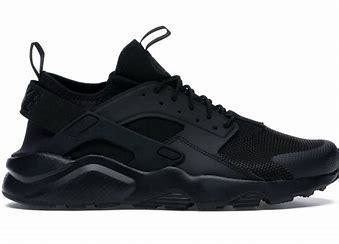
Brand: Nike
Model: Air Huarache Run Ultra